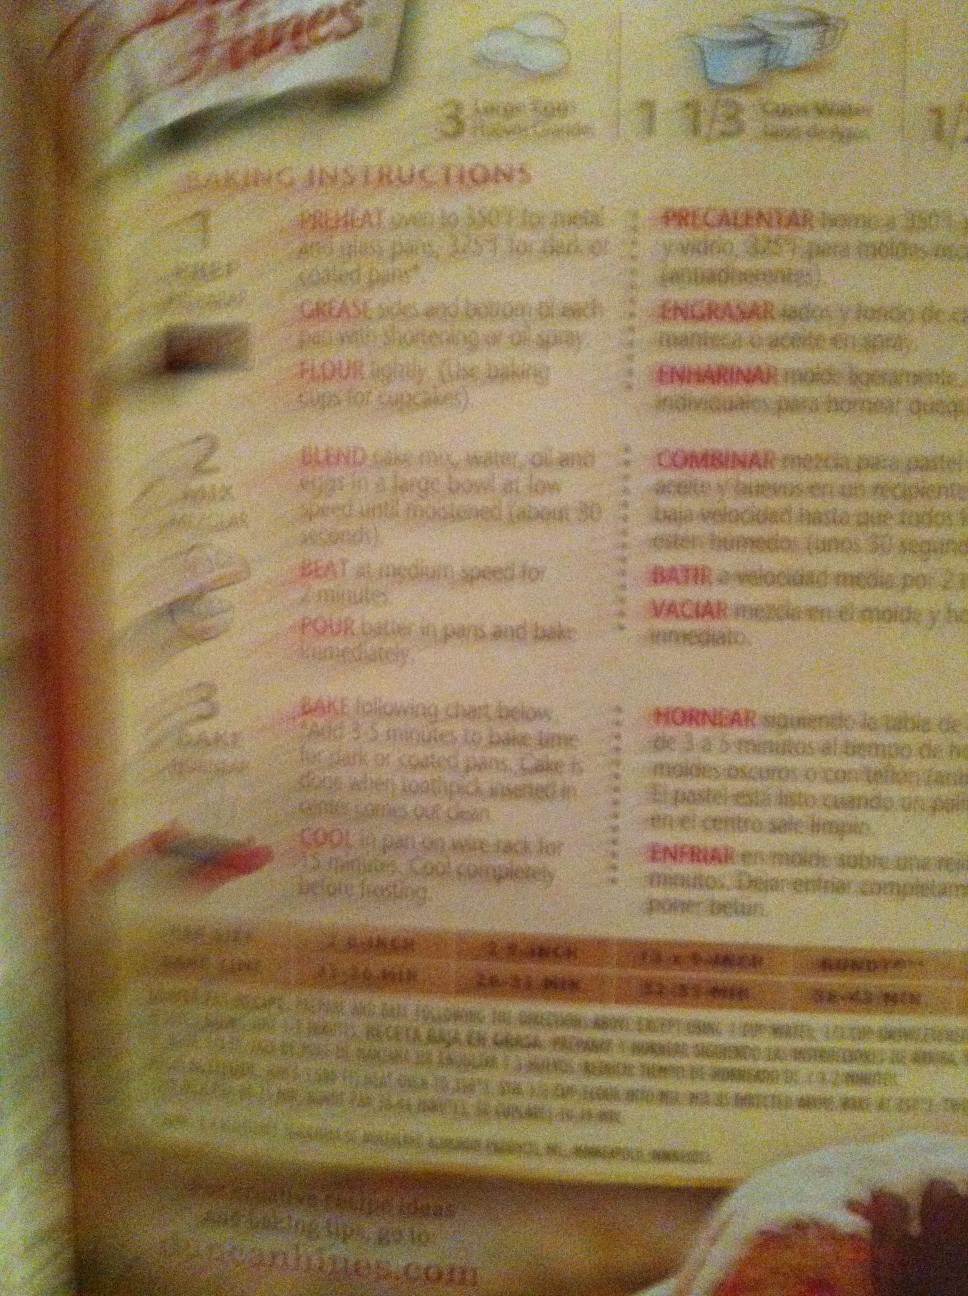Question: What is the sodium level in this package?
Answer: unanswerable